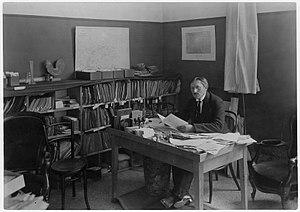
Guerre 1914-1918. Genève, Musée Rath, Agence internationale des prisonniers de guerre. M. Clouzot, rédacteur des Nouvelles de l'Agence internationale des prisonniers de guerre, bulletin cére en 1916.
Les archives du Comité international de la Croix-Rouge ont été fondées en 1863 lors de la création du CICR. Elles sont conservées au siège de l'organisation internationale à Genève, en Suisse. Elles ont la double fonction de conserver aussi bien les archives courantes que les archives historiques. Les archives générales sont accessibles au public pour les années 1863 à 1975.